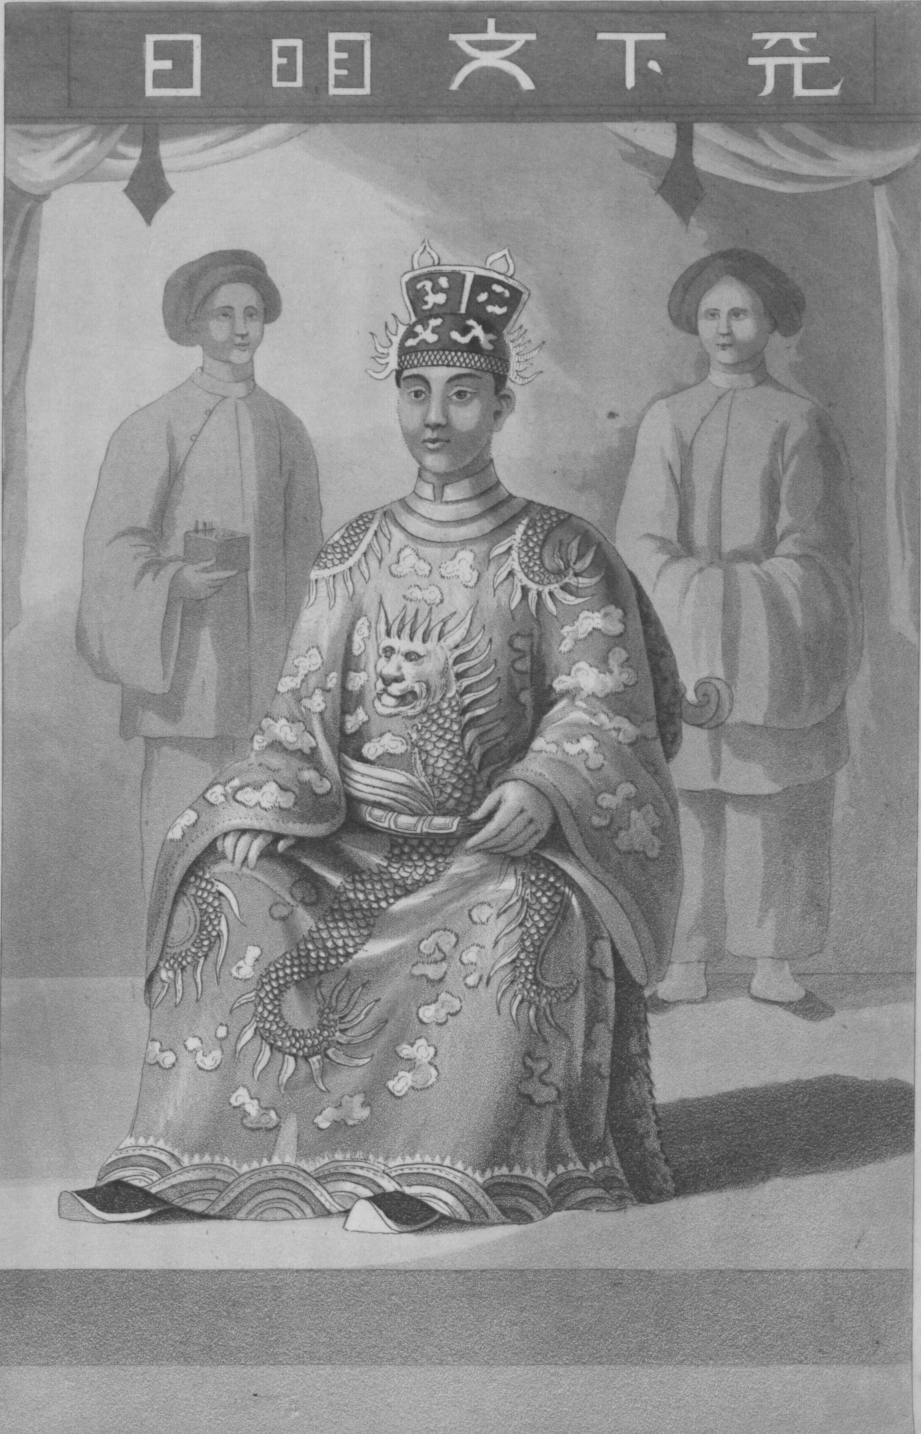
จักรพรรดิมิญ หมั่ง

| name = จักรพรรดิมิญ หมั่ง
| title = ฮหว่างเด๊
| image = Minh Mang.gif
| caption = พระบรมสาทิสลักษณ์จักรพรรดิมิญ หมั่งในเอกสารของจอห์น ครอว์เฟิร์ด
| reign = 14 กุมภาพันธ์ ค.ศ. 1820 – 20 มกราคม ค.ศ. 1841
| predecessor = จักรพรรดิซา ล็อง
| successor = จักรพรรดิเถี่ยว จิ
| spouse = โห่ ถิ ฮวา
| house = ราชวงศ์เหงียน
| father = จักรพรรดิซา ล็อง
| mother = จักรพรรดินีถ่วน เทียน (จักรพรรดินีราชวงศ์เหงียน)|ถ่วน เทียน
| birth_date = 25 พฤษภาคม ค.ศ. 1791
| birth_place = ไซ่ง่อน เวียดนาม
| death_place = เว้ เวียดนาม
มิญ หมั่ง (; 25 พฤษภาคม ค.ศ. 1791 — 20 มกราคม ค.ศ. 1841) หรือในพงศาวดารไทยเรียก มินมางเจ้าพระยาทิพากรวงศ์มหาโกษาธิบดี (ขำ บุนนาค)|ทิพากรวงศมหาโกษาธิบดี (ขำ บุนนาค), เจ้าพระยา. "พระราชพงศาวดารกรุงรัตนโกสินทร์ รัชกาลที่ 3". กรุงเทพฯ : ไทยควอลิตี้บุ๊คส์ (2006), 2560, หน้า 234เจ้าพระยาทิพากรวงศ์มหาโกษาธิบดี (ขำ บุนนาค)|ทิพากรวงศมหาโกษาธิบดี (ขำ บุนนาค), เจ้าพระยา. "พระราชพงศาวดารกรุงรัตนโกสินทร์ รัชกาลที่ 3". กรุงเทพฯ : ไทยควอลิตี้บุ๊คส์ (2006), 2560, หน้า 53 มีพระนามเดิมว่า เหงียน ฟุก ด๋าม () เป็นจักรพรรดิแห่งเวียดนามจากราชวงศ์เหงียน ตรงกับรัชสมัยของพระบาทสมเด็จพระนั่งเกล้าเจ้าอยู่หัว และทรงเป็นผู้นำของเวียดนามในช่วงสงครามอานามสยามยุทธ
จักรพรรดิซา ล็อง พระบิดาของจักรพรรดิมิญ หมั่ง ได้กอบกู้เวียดนามจากกบฏเต็ยเซิน จักรพรรดิมิญ หมั่งทรงรับช่วงต่อบ้านเมืองจากพระบิดาและทรงจัดระเบียบการปกครองของราชสำนักเวียดนามให้เรียบร้อย จักรพรรดิมิญ หมั่งทรงเคร่งครัดในลัทธิขงจื๊อใหม่ (Neo–Confucianism) เป็นอย่างมาก เป็นกษัตริย์ที่ใส่พระทัยในการปกครองและความเป็นอยู่ของราษฎร แต่ทว่าความเคร่งครัดในลัทธิขงจื๊อของพระองค์ทำให้ราชสำนักเวียดนามเกิดความขัดแย้งกับมิชชันนารีชาวตะวันตก ทำให้ความสัมพันธ์ระหว่างเวียดนามกับชาติตะวันตกโดยเฉพาะฝรั่งเศสเสื่อมถอยลงอย่างมากในรัชสมัยของพระองค์ จนนำไปสู่การสูญเสียเอกราชแก่ฝรั่งเศสในที่สุด
==ชีวิตวัยเยาว์==
ไฟล์:Emperor Minh Mang.jpg|thumb|230px|right|จักรพรรดิมิญ หมั่งในช่วงต้นรัชกาล
จักรพรรดิมิญ หมั่ง เดิมมีพระนามว่า เหงียน ฟุก ด๋าม () ประสูติเมื่อ ค.ศ. 1791 ที่เมืองซาดิ่ญ () หรือไซง่อนในปัจจุบัน ทรงเป็นโอรสองค์ที่สี่ของเจ้าเหงียน ฟุก อั๊ญ () หรือองเชียงสือ ที่เกิดกับพระนางเจิ่น ถิ ดาง () ภริยารองของเหงียน ฟุก อั๊ญ ในขณะที่บิดาเหงียน ฟุก อั๊ญ กำลังต่อสู้กับกบฏเต็ยเซินทางเหนือ เหงียน ฟุก ด๋ามมีพี่ชายต่างมารดาคือ เหงียน ฟุก กั๋ญ () ซึ่งเหงียน ฟุก อั๊ญ หมายจะให้เป็นทายาท แต่ทว่าเหงียน ฟุก กั๋ญ ได้ถึงแก่อสัญกรรมลงไปเสียก่อนเมื่อ ค.ศ. 1801
ใน ค.ศ. 1804 หลังจากรวบรวมเวียดนามได้คนเป็นปึกแผ่นแล้ว เหงียน ฟุก อั๊ญ ได้ปราบดาภิเษกขึ้นครองราชสมบัติเป็นพระจักรพรรดิซา ล็อง แห่งเวียดนาม เหงียน ฟุก ด๋าม ในฐานะพระโอรสจึงมีสถานะเป็นเจ้าชายไปด้วยเช่นกัน แล้วเสด็จไปประทับที่เมืองเว้ ราชธานีของราชวงศ์เหงียน ในประเด็นเรื่องการสืบทอดราชบัลลังก์ ตามหลักลัทธิขงจื๊อการสืบทอดตำแหน่งจะต้องเป็นไปจากบิดาสู่บุตรชายเท่านั้น หมายความว่าโอรสของเจ้าชายเหงียน ฟุก กั๋ญ คือ เจ้าชายเหงียน ฟุก หมี เดื่อง () ควรจะได้รับตำแหน่งเจ้าชายรัชทายาท แต่ทว่าเจ้าชายกั๋ญนั้นเมื่อครั้งยังมีพระชนม์ชีพทรงมีความใกล้ชิดสนิทสนมกับมิชชันนารีบาทหลวงชาวฝรั่งเศส และได้เคยทรงเดินทางไปยังกรุงปารีสเมื่อ ค.ศ. 1785 ในช่วงปลายรัชกาลพระจักรพรรดิซา ล็อง ทรงเริ่มมีความแคลงใจต่อขุนนางชาวตะวันตกในราชสำนักของพระองค์ แม้ว่าบาทหลวงชาวฝรั่งเศสจะมีบทบาทสำคัญในการนำทัพฝรั่งเศสเข้าช่วงพระจักรพรรดิซา ล็อง ในการปราบกบฏเต็ยเซิน แต่พระจักรพรรดิซา ล็อง ทรงเห็นว่าชาวตะวันตกจะเป็นภัยคุกคาม ใน ค.ศ. 1815 พระองค์จึงทรงตัดสินพระทัยละทิ้งครอบครัวสายวงศ์ของเจ้าชายกั๋ญ และแต่งตั้งให้เจ้าชายเหงียน ฟุก ด๋าม เป็น "ท้ายตื๋อ" () หรือเจ้าชายรัชทายาท ท่ามกลางเสียงคัดค้านจากขุนนางอาวุโสทั้งหลาย เหตุด้วยผิดธรรมเนียมตามหลักขงจื๊อ
==ขึ้นครองราชย์==
จักรพรรดิซา ล็อง เสด็จสวรรคตในปี ค.ศ. 1820 "ท้ายตื๋อ" เหงียน ฟุก ด๋าม จึงขึ้นครองราชสมบัติต่อมา ประกาศใช้รัชศก "มิญ หมั่ง" แปลว่า "ชีวิตโชติช่วง" อย่างไรก็ตามพระราชอำนาจที่พระจักรพรรดิมิญ หมั่ง ทรงสืบทอดมาจากพระบิดานั้นไม่มากนัก ในขณะนั้นอาณาจักรเวียดนามแบ่งออกเป็นสามส่วน พระจักรพรรดิทรงมีอำนาจโดยตรงเฉพาะในเวียดนามส่วนกลางอันมีราชธานีอยู่ที่เมืองเว้เท่านั้น ทางส่วนเหนือมีข้าหลวงปกครองเรียกว่า "บั๊กถั่ญ" () ประจำอยู่ที่เมืองฮานอย และทางส่วนใต้มี "ซาดิ่ญถั่ญ" () เป็นข้าวหลวงประจำอยู่ที่เมืองไซ่ง่อน ซึ่งข้าหลวงเหล่านี้มีอำนาจเต็มที่ในการปกครองดินแดนของตนแม้ว่าจะอยู่ภายใต้พระราชอำนาจของฮหว่างเด๊ที่เมืองเว้ก็ตาม โดยเฉพาะผู้ดำรงตำแหน่งซาดิ่ญถั่ญในขณะนั้นคือ เล วัน เสวียต () หรือที่คนไทยรู้จักในนาม องต๋ากุน ผู้ซึ่งเป็นขุนพลคนสำคัญที่ได้ช่วยเหลือพระจักรพรรดิซา ล็อง ในการรวบรวมประเทศ เล วัน เสวียต เป็นขุนนางที่มีอำนาจอย่างล้นพ้นในทางตอนใต้ของเวียดนามไปจนถึงกัมพูชา และเป็นหนึ่งในผู้คัดค้านการแต่งตั้งเจ้าชายเหงียน ฟุก ด๋าม เป็น "ท้ายตื๋อ"
เวียดนามใต้อันมีเมืองไซ่ง่อนเป็นศูนย์กลางนั้น ในสมัยราชวงศ์เหงียนเป็นดินแดนที่มีอัตลักษณ์ทางวัฒนธรรมแตกต่างจากส่วนอื่นของเวียดนาม เนื่องจากว่าเวียดนามใต้เป็นดินแดนที่เพิ่งจะเข้ามาอยู่ในการปกครองของเวียดนามในช่วงปลายคริสต์ศตวรรษที่ 18 ยังคงมีชาวเขมรต่ำ (หรือขแมร์กรอม) และชาวจามอาศัยอยู่จำนวนมาก และยังคงรักษาวัฒนธรรมตามแบบฮินดู-พุทธของตนเองเอาไว้ นอกจากอัตลักษณ์ทางวัฒนธรรมแล้ว ในทางการเมืองเวียดนามภาคใต้ยังอยู่ภายใต้การปกครองของเล วัน เสวียต เจ้าขุนศึกที่มีอำนาจมากเปรียบเสมือนเป็นหอกข้างแคร่สำหรับจักรพรรดิมิญ หมั่ง อยู่เสมอ ประเด็นเรื่องเวียดนามภาคใต้จึงรบกวนพระทัยของพระจักรพรรดิมิญ หมั่ง ไปตลอดรัชสมัย
พระจักรพรรดิมิญ หมั่ง ทรงมีนโยบายรวบรวมอำนาจสู่ศูนย์กลาง ทรงจัดตั้ง "เหวี่ยนเกอเหมิต" () หรือองคมนตรีสภา และฟื้นฟูระบบเก้าชั้นยศตามอย่างจีนขึ้นมาอีกครั้งในราชสำนัก พระจักรพรรดิมิญ หมั่ง ทรงเคร่งครัดในลัทธิขงจื๊อ ทรงฟื้นฟูระบบการสอบจอหงวนขึ้นมาใหม่เพื่อให้บรรดานักปราชญ์ผู้มีความสามารถได้เข้ามารับใช้ราชสำนักเพื่อเป็นการแทนที่ระบบขุนศึกท้องถิ่นเดิม ทรงปรับปรุง "โกว๊กตื๋อซ้าม" () หรือราชวิทยาลัยไว้เป็นสถานที่สำหรับกุลบุตรทั่วพระอาณาจักรศึกษาลัทธิขงจื๊อ พระจักรพรรดิมิญ หมั่ง ไม่เพียงแต่มีพระราชประสงค์ให้ขุนนางชนชั้นสูงยึดมั่นในลัทธิขงจื๊อเท่านั้น แต่ยังมีพระราชประสงค์จะให้ราษฎรชาวเวียดนามทุกคนปฏิบัติตามหลักปรัชญาของลัทธิขงจื๊ออย่างเคร่งครัด ใน ค.ศ. 1834 จักรพรรดิมิญ หมั่ง ทรงพระราชนิพนธ์ "ฮ้วนดิกเถิปเดี่ยว" () หรือหลักปฏิบัติสิบประการสำหรับราษฎรนำไปปฏิบัติ
=== ลาวและเชียงขวาง ===
เมืองพวน|อาณาจักรเชียงขวางเมืองพวนหรือที่เวียดนามเรียกว่า"บ่นมัน" (Bồn Man, 盆蠻) เป็นอาณาจักรประเทศราชขึ้นแก่อาณาจักรล้านช้างเวียงจันทน์ ความขัดแย้งระหว่างเจ้าน้อยเมืองพวนหรือเจ้าสุทธกะสุวรรนะกุมารแห่งเชียงขวางและเจ้าอนุวงศ์แห่งเวียงจันทน์ทำให้เจ้าน้อยเมืองพวนสร้างสัมพันธไมตรีกับเวียดนาม ในค.ศ. 1826 กบฏเจ้าอนุวงศ์|สงครามเจ้าอนุวงศ์ เจ้าอนุวงศ์หลบหนีมายังจังหวัดเหงะอานเพื่อขอความช่วยเหลือจากเวียดนาม จักรพรรดิมิญหมั่งทรงให้เจ้าอนุวงศ์กลับไปยังเมืองเวียงจันทน์ "...อนุทำความผิดหนีไปหาญวน ญวนเหมือนมารดา กรุงเทพมหานครเหมือนบิดา บิดาโกรธบุตรแล้ว มารดาต้องพามาขอโทษ"เจ้าพระยาทิพากรวงศ์ (ขำ บุนนาค). พระราชพงศาวดาร กรุงรัตนโกสินทร์ รัชชกาลที่ ๓. แต่เจ้าอนุวงศ์กลับนำกองกำลังลอบเข้าโจมตีสังหารฝ่ายไทยที่เวียงจันทน์ พระยาราชสุภาวดี (สิงห์) ต่อมาคือเจ้าพระยาบดินทรเดชา (สิงห์ สิงหเสนี) สามารถเอาชนะทัพฝ่ายลาวได้ทำให้เจ้าอนุวงศ์หลบหนีไปยังเขตเมืองพวนอาณาจักรเชียงขวางในค.ศ. 1828 จักรพรรดิมิญหมั่งทางให้เจ้าเมืองเหงะอานแต่งทูตนำพระราชสาสน์มายังพระยาราชสุภาวดีเพื่อเจรจา พระยาราชสุภาวดีออกอุบายลวงคณะทูตเวียดนามมาสังหารหมู่ในงานเลี้ยง
เจ้าน้อยแห่งเมืองพวนด้วยความเกรงว่าทัพฝ่ายไทยจะยกมายังเมืองพวนเพื่อค้นหาเจ้าอนุวงศ์ จึงชี้เบาะแสให้แก่ฝ่ายไทยจนสามารถจับเจ้าอนุวงศ์ส่งลงไปยังกรุงเทพได้ จักรพรรดิมิญหมั่งพิโรธที่เจ้าน้อยเมืองพวนเป็นต้นเหตุให้ฝ่ายไทยสามารถจับเจ้าอนุวงศ์ได้ จึงเรียกเจ้าน้อยเมืองพวนมาเข้าเฝ้าที่เมืองเว้และมีพระราชโองการให้สำเร็จโทษประหารชีวิตเจ้าน้อยเมืองพวนในค.ศ. 1829 และนำเจ้าโป้บุตรชายของเจ้าน้อยมาอยู่ที่เมืองเว้ ทำให้เมืองพวนอาณาจักรเชียงขวางไร้เจ้าปกครองจักรพรรดิมิญหมั่งทรงให้ผนวกเอาดินแดนของอาณาจักรเชียงขวางเข้ามาปกครองโดยตรงเรียกว่า "จังหวัดเจิ๊นนิญ" (Trấn Ninh, 鎮寧) ทรงส่งกองกำลังเวียดนามเข้ายึดครองและแบ่งดินแดนเชียงขวางออกเป็นแปดหน่วยการปกครอง เวียดนามปกครองเชียงขวางอยู่เป็นเวลาหกปี
===นโยบายกดขี่ชาวคริสเตียน===
เนื่องจากในรัชกาลของจักรพรรดิซา ล็อง ทรงได้รับการสนับสนุนจากขุนพลชาวฝรั่งเศสในการสู้รับกับกบฏเต็ยเซิน หลังจากปราบดาภิเษกแล้วบรรดาขุนนางชาวฝรั่งเศสจึงได้รับการปูนบำเหน็จและขึ้นมามีอำนาจในราชสำนักของจักรพรรดิซา ล็อง ในช่วงต้นรัชสมัยจักรพรรดิมิญ หมั่ง มีขุนนางชาวฝรั่งเศสผู้ทรงอำนาจได้แก่ ฌ็อง-บาติสต์ แชโญ (Jean-Baptiste Chaigneau) และฟีลิป วานีเย (Phillippe Vannier) จักรพรรดิมิญ หมั่ง ทรงเกลียดชังชาวตะวันตกอย่างมาก เนื่องจากชาวตะวันตกนั้นมีจุดมุ่งหมายในการเผยแผ่คริสต์ศาสนาซึ่งขัดแย้งกับลัทธิขงจื๊อในประเด็นเรื่องการเซ่นไหว้บรรพบุรุษ ใน ค.ศ. 1825 จักรพรรดิมิญ หมั่ง มีพระราชโองการห้ามมิให้มีการเผยแพร่คริสต์ศาสนาในพระราชอาณาจักร และทรงห้ามมิให้มิชชันนารีชาวตะวันตกเดินทางเข้าประเทศ ขุนนางฝรั่งเศสทั้งสองทนความกดดันไม่ได้จึงเดินทางออกนอกอาณาจักรเวียดนามไปในที่สุด มีพระราชโองการจับกุมมิชชันนารีชาวฝรั่งเศสจำนวนมากมากักขังไว้ในคุก แต่ทว่าขุนนางเล วัน เสวียต แห่งไซ่ง่อนได้ทูลทัดทานการลงพระอาญาชาวตะวันตก เนื่องจากเขามีความเห็นว่าเวียดนามยังคงต้องการความช่วยเหลือจากชาติตะวันตกในด้านการทหาร พระจักรพรรดิมิญ หมั่ง จึงทรงต้องยอมทำตามคำของของเล วัน เสวียต ปล่อยตัวมิชชันนารีทั้งหลายให้ลงเรือสำเภากลับยุโรปไป แต่ทว่ามิชชันนารีเหล่านั้นต่างลักลอบกลับไปยังสถานศาสนาของตนเองในเวียดนาม
==กบฏของเล วัน โคย และอานามสยามยุทธ==
ใน ค.ศ. 1832 องต๋ากุนเล วัน เสวียต ถึงแก่อสัญกรรมด้วยความชราภาพ เป็นโอกาสให้จักรพรรดิมิญ หมั่ง ทรงแผ่ขยายอำนาจเข้าสู่ภาคใต้ของเวียดนาม ทรงใช้โอกาสนี้ยกเลิกตำแหน่ง "ซาดิ่ญถั่ญ" และ "บั๊กถั่ญ" ให้ขึ้นกับราชสำนักโดยตรง พระจักรพรรดิจึงทรงมีอำนาจโดยตรงตลอดทั่วพระราชอาณาจักร และทรงแบ่งอาณาจักรออกเป็นสามสิบจังหวัดหรือ "ติ๋ญ" () โดยแต่ละจังหวัดมีผู้ว่าราชการซึ่งพระจักรพรรดิทรงแต่งตั้งโดยตรง หลังจากที่ขุนนางชุดใหม่ได้เข้าปกครองเวียดนามใต้แล้ว ก็พบว่าเล วัน เสวียต ที่ล่วงลับไปแล้วนั้นได้สะสมกำลังทหารอาวุธไว้เป็นจำนวนมาก รวมทั้งมีทรัพย์สินร่ำรวยและเป็นที่นิยมของราษฎร ขุนนางเหล่านั้นได้ทูลความต่อพระจักรพรรดิมิญ หมั่ง จึงทรงมีคำตัดสินให้เล วัน เสวียต เป็นกบฏ มีพระราชอาญาลงโทษให้ลบหลู่และทำลายสุสานของเล วัน เสวียต และประหารชีวิตบรรดาญาติมิตรและผู้ที่เกี่ยวข้องกับเล วัน เสวียต ไปจำนวนมาก เล วัน โคย () ผู้เป็นบุตรชายบุญธรรมของเล วัน เสวียต จึงก่อการกบฏต่อต้านจักรพรรดิมิญ หมั่ง ขึ้นใน ค.ศ. 1833 ซึ่งกบฏของเล วัน โคย นั้นประสบความสำเร็จอย่างดีมีราษฎรฝักใฝ่มาเข้าพวกจำนวนมาก เนื่องจากชาวใต้นั้นมีความจงรักภักดีต่อเล วัน เสวียต อยู่เดิม และบรรดาชาวคาทอลิกหรือบาทหลวงชาวตะวันตกต่างก็ให้การสนับสนุนเล วัน เสวียต
เล วัน โคย ได้ประกาศสิ่งที่จักรพรรดิมิญ หมั่ง ทรงวิตกมากที่สุดสองประการ นั่นคือ ประกาศว่าจะสนับสนุนให้พระโอรสของเจ้าชายรัชทายาทกั๋ญขึ้นครองบัลลังก์อย่างถูกต้องแทนที่พระจักรพรรดิมิญ หมั่ง และประกาศว่าหากตนได้เป็นใหญ่จะยกเลิกการกดขี่คริสต์ศาสนา ทำให้บรรดามิชชานารีฝรั่งและชาวคาทอลิกหันมาเข้าพวกกบฏของเล วัน โคย นำโดยบาทหลวงโฌแซ็ฟ มาร์ช็อง (Joseph Marchand) ชาวฝรั่งเศส กองกำลังกบฏสามารถยึดเมืองไซ่ง่อนและจังหวัดข้างเคียงทั้งหกจังหวัดได้สำเร็จ
===อานามสยามยุทธ===
ในขณะนั้นทางราชอาณาจักรเขมรอุดงมีสมเด็จพระอุทัยราชานักองค์จันครองราชสมบัติอยู่ โดยสมเด็จพระอุทัยราชาทรงฝักใฝ่เวียดนามและทรงอยู่ภายใต้อิทธิพลของเล วัน เสวียต พระจักรพรรดิมิญ หมั่ง ก็มีพระราชประสงค์ที่จะผนวกอาณาจักรเขมรเข้ากับเวียดนามตามนโยบายรวมอำนาจสู่ศูนย์กลางของพระองค์ เมื่อทางอาณาจักรเวียดนามเกิดการกบฏครั้งใหญ่ขึ้นในภาคใต้ พระบาทสมเด็จพระนั่งเกล้าเจ้าอยู่หัวจึงมีพระราชโองการให้เจ้าพระยาบดินทรเดชา (สิงห์ สิงหเสนี) นำทัพเข้ารุกรานอาณาจักรเขมรเพื่อที่จะขับสมเด็จพระอุทัยราชาออกจากราชสำนักเขมร และนำนักองค์อิ่มและนักองค์ด้วง เจ้าชายเขมรสองพระองค์ซึ่งฝักใฝ่สยามขึ้นครองราชสมบัติแทน พร้อมกันนั้นทรงให้สมเด็จเจ้าพระยาบรมมหาประยูรวงศ์ (ดิศ บุนนาค)|เจ้าพระยาพระคลัง (ดิศ บุนนาค) นำทัพเรือไปโจมตีเวียดนามภาคใต้ โดยนัดหมายให้ทั้งทัพบกและทัพเรือพบกันที่เมืองไซ่ง่อนเพื่อทำการยึดเมือง นอกจากนี้ยังโปรดฯให้พระยามหาอำมาตยาธิบดี (ป้อม อมาตยกุล)|พระมหาเทพ (ป้อม) และพระยาไชยวิชิตสิทธิสาตรา (ขำ ณ ราชสีมา)|พระราชรินทร์ (ขำ) ยกทัพไปทางลาวภาคกลางเพื่อโจมตีเวียดนามทางจังหวัดเหงะอานซึ่งอยู่ติดกับลาว
เมื่อทัพฝ่ายสยามนำโดยเจ้าพระยาบดินทรเดชาเดินทางมาถึงยังเขมร ฝ่ายสมเด็จพระอุทัยราชาก็ได้เสด็จหนีจากนครพนมเปญลงไปยังเมืองไซ่ง่อน ทัพสยามจึงเข้าครองนครพนมเปญโดยง่าย และฝ่ายทัพเรือนำโดยเจ้าพระยาพระคลังก็สามารถตียึดเมืองบันทายมาศได้ และเดินทัพเรือขึ้นไปตามคลองหวิญเต๊ () เข้ายึดเมืองโชฎกหรือเจิวด๊ก () ของเวียดนามได้ โดยมีเป้าหมายต่อไปคือนครไซ่ง่อน ทัพบกและทัพเรือสยามผสมเข้าโจมตีเมืองไซ่ง่อน จักรพรรดิมิญ หมั่ง ทรงแต่งตั้งให้เจือง มิญ สาง () หรือที่รู้จักในพงศาวดารไทยว่า องเตียนกุน (ông tương quân, 翁將軍) ให้ดำรงตำแหน่งเป็น เจิ๊นเตยเตื๊องเกวิน (Trấn Tây tướng quân, 鎭西將軍) เป็นผู้นำทัพเรือเวียดนามเข้าต้านทานทัพสยาม ทัพเรือเวียดนามสามารถตอบโต้การรุกรานได้ทำให้ทัพสยามต้องล่าถอย
เมื่อฝ่ายสยามล่าถอยไปแล้ว สมเด็จพระอุทัยราชาจึงเสด็จกลับมายังพนมเปญอีกครั้ง จักรพรรดิมิญ หมั่ง ทรงแต่งตั้งให้องเตียนกุนเจือง มิญ สาง เป็นข้าหลวงผู้แทนของจักรพรรดิมิญ หมั่ง ในการดูแลปกครองเขมร สมเด็จพระอุทัยราชาครองราชสมบัติภายใต้อิทธิพลของเจือง มิญ สาง จนกระทั่งเสด็จสวรรคตในปีต่อมา ค.ศ. 1834 สมเด็จพระอุทัยราชาทรงไม่มีพระโอรสมีแต่พระธิดา พระจักรพรรดิจึงทรงให้พระธิดาองค์ที่สองพระนามว่า นักองค์มี (Ang Mei) ขึ้นครองราชสมบัติเป็นกษัตรีแห่งเขมรและเป็นหุ่นเชิดของเวียดนามต่อไป เป็นกษัตรีองค์มี จักรพรรดิมิญ หมั่ง มีพระราชประสงค์ที่จะผนวกอาณาจักรเขมรเข้ามาเป็นส่วนหนึ่งของเวียดนามโดยสิ้นเชิงทั้งในทางการเมืองและทางวัฒนธรรม เพื่อเป็นการยุติข้อพิพาทกับสยามในเรื่องอิทธิพลเหนือเขมรที่ยืดเยื้อมาเป็นเวลาสามสิบกว่าปี จึงทรงประกาศให้ผนวกอาณาจักรเขมรเข้าเป็นมณฑลหนึ่งของเวียดนามมีชื่อว่า เจิ๊นเต็ย (, 鎮西) เจือง มิญ สาง มีคำสั่งให้ชาวเขมรทุกคนเปลี่ยนมาพูดภาษาเวียดนาม แต่งกายอย่างเวียดนาม และดำเนินชีวิตตามหลักลัทธิขงจื๊อและวัฒนธรรมเวียดนาม เป็นนโยบายการกลืนชาติ (assimilation) เพื่อทำให้ชาวเขมรกลายเป็นชาวเวียดนาม (Vietnamization) รวมทั้งทำลายวัดวาอารามและสึกพระภิกษุสงฆ์ในพระพุทธศาสนาเถรวาทมาเป็นจำนวนมาก ซึ่งนโยบายนี้สร้างความไม่พอใจให้แก่ชาวเขมรเป็นอย่างมาก
เมื่อเกิดอานามสยามยุทธขึ้นจักรพรรดิมิญหมั่งทรงแต่งตั้งให้เจ้าสานอดีตขุนนางเมืองพวนไปเป็นเจ้าปกครองเมืองพวนอาณาจักรเชียงขวาง เมื่อฝ่ายสยามยกทัพมาถึงหลวงพระบางแล้วเจ้าสานจึงแปรพักตร์เข้าสวามิภักดิ์ต่อฝ่ายสยาม ทัพฝ่ายสยามเข้าโจมตีและยึดเมืองเชียงขวางได้สำเร็จขับไล่กองกำลังเวียดนามซึ่งรักษาเมืองอยู่ออกไปได้ในค.ศ. 1834 ฝ่ายสยามเห็นว่าหากเวียดนามโจมตีเมืองพวนอีกครั้งจะไม่อาจป้องกันได้ จึงกวาดต้อนเจ้าสานและชาวไทพวนทั้งหมดกลับไป ฝ่ายเวียดนามจึงเข้าปกครองเมืองพวนหรือจังหวัดเจิ๊นนิญอีกครั้ง จักรพรรดิมิญหมั่งทรงแต่งตั้งให้เจ้าโปบุตรชายของเจ้าน้อยเมืองพวนไปครองเมืองพวนชื่อว่าเจ้าอิสระเชษฐา เมื่อสิ้นสุดรัชกาลจักรพรรดิมิญหมั่งอำนาจของเวียดนามในดินแดนเมืองพวนเชียงขวางเสื่อมลงเวียดนามถอนกำลังออกจากเชียงขวาง การปกครองอาณาจักรเชียงขวางของเวียดนามจึงสิ้นสุดลง
==ปลายรัชสมัย==
ใน ค.ศ. 1835 เล วัน โคย ผู้นำกบฏได้เสียชีวิตลง ทัพฝ่ายเวียดนามสามารถปราบกบฏลงได้สำเร็จ พวกกบฏและญาติมิตรกว่าพันคนถูกสังหารและฝังรวมกันไว้ในสุสานขนาดใหญ่ ทั้งเล วัน กู่ และบาทหลวงมาร์ช็องถูกประหารชีวิตอย่างโหดเหี้ยม
กบฏของเล วัน โคย มีมิชชันนารีตะวันตกให้การสนับสนุน ทำให้จักรพรรดิมิญ หมั่งทรงเห็นว่าชาวตะวันตกและชาวคริสเตียนนั้นเป็นภัยอย่างมหันต์ต่อพระราชอาณาจักร ใน ค.ศ. 1836 มีพระราชโองการจับกุมและประหารชีวิตมิชชันนารีและชาวคริสเตียนทั้งฝรั่งและชาวเวียดนามที่นับถือคริสต์จำนวนมากทั่งพระอาณาจักร ซึ่งดำเนินไปเป็นเวลาสามปีจนกระทั่ง ค.ศ. 1838
ค.ศ. 1839 ในขณะที่เกิดสงครามฝิ่น จักรพรรดิมิญ หมั่ง ทรงแต่งคณะทูตไปยังฝรั่งเศสเพื่อเจริญสัมพันธไมตรีทางการค้า แต่พระเจ้าหลุยส์-ฟีลิปที่ 1 แห่งฝรั่งเศส|พระเจ้าหลุยส์-ฟีลิปทรงไม่รับทูต เนื่องจากทางกรุงโรมวาติกันทักท้วงมาว่าราชสำนักเวียดนามเป็นศัตรูต่อคริสต์ศาสนา
นโยบายการกลืนชาติของพระจักรพรรดิมิญ หมั่ง สร้างความไม่พอใจแก่ชาวกัมพูชาเป็นอย่างมาก ในค.ศ. 1841 นักองค์แบน พระเชษฐภคินีของนักองค์มีซึ่งฝักใฝ่สยาม นักองค์แบนทรงถูกจับได้ว่าทรงวางแผนจะหลบหนีไปยังสยาม และยังเกิดการกบฏของชาวเขมรชื่อว่า ลัม ซัม (Lam Som) ขึ้นในจังหวัดจ่าวิญ () ในเวียดนามภาคใต้ ทำให้จักรพรรดิมิญ หมั่ง ทรงไม่ไว้วางพระทัยชาวเขมรอีกต่อไป ทรงมีพระราชโองการให้สำเร็จโทษนักองค์แบนด้วยการถ่วงน้ำ ปลดนักองค์มีออกจากราชสมบัติและจับกุมองค์มีพร้อมทั้งพระขนิษฐาทั้งสองมาที่เมืองเว้ และให้กองทัพเวียดนามเข้าปราบกบฏของนายลัมซัม ท่ามกลางวิกฤตการณ์เหล่านี้ พระจักรพรรดิมิญ หมั่ง ได้เสด็จสวรรคตลงเสียก่อน
==สวรรคต==
ไฟล์:Minh Mạng mausoleum.jpg|thumb|right|สุสานจักรพรรดิมิญ หมั่ง ที่เมืองเว้
ไฟล์:Lăng Minh Mạng-022.JPG|thumb|right|สุสานจักรพรรดิมิญ หมั่ง
ไฟล์:Imperial Tomb of Emperor Minh Mang (12088469713).jpg|thumb|right|สุสานจักรพรรดิมิญ หมั่ง
พระจักรพรรดิมิญ หมั่ง เสด็จสวรรคตที่พระราชวังเมืองเว้ ค.ศ. 1841 พระชนมายุ 50 ชันษา ทรงได้รับพระนามที่ศาลบรรพกษัตริย์ว่า พระจักรพรรดิทั้ญโต๋ (Thánh Tổ, 聖祖) พระสุสานพระนามว่าเฮี้ยวลัง (Hiếu Lăng, 孝陵) เจ้าชายเหงียน ฟุก เมียน ตง () พระโอรสองค์โตที่ประสูติแต่พระนางโห่ถิฮวา (Hồ Thị Hoa, 胡氏華) ขึ้นครองราชย์ต่อมาเป็นสมเด็จพระจักรพรรดิเถี่ยว จิ|จักรพรรดิเถี่ยว จิ ()
==อ้างอิง==
*Keat Gin Ooi. "Southeast Asia : a historical encyclopedia from Angkor Wat to Timor". Santa Barbara, Calif. : ABC-CLIO, 2004.
*Xinzhong Yao. "The Encyclopedia of Confucianism". Routledge, 11 พ.ค. 2558.
*John Stewart Bowman. "Columbia Chronologies of Asian History and Culture". Columbia University Press, 13 ส.ค. 2556.
*Choi Byung Wook. "Southern Vietnam under the reign of Minh Mạng : (1820-1841) : central policies and local response". Ithaca, NY Southeast Asia Program Publications, Southeast Asia Program, Cornell Univ. 2004.
หมวดหมู่:บุคคลที่เกิดในปี พ.ศ. 2334
หมวดหมู่:บุคคลที่เสียชีวิตในปี พ.ศ. 2384
หมวดหมู่:จักรพรรดิเวียดนาม
หมวดหมู่:บุคคลจากเว้
หมวดหมู่:ราชวงศ์เหงียน
หมวดหมู่:บุคคลในประวัติศาสตร์กรุงรัตนโกสินทร์|มิญ หมั่ง